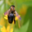
Label: bee